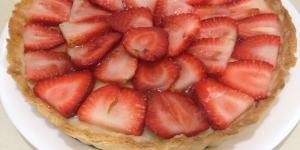
tarta de fresas con crema pastelera